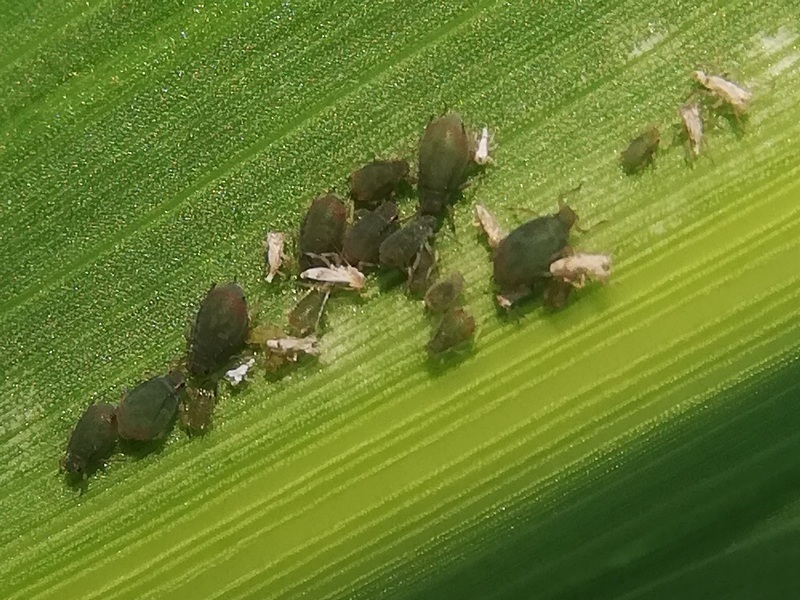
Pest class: bird_cherry_oat_aphid